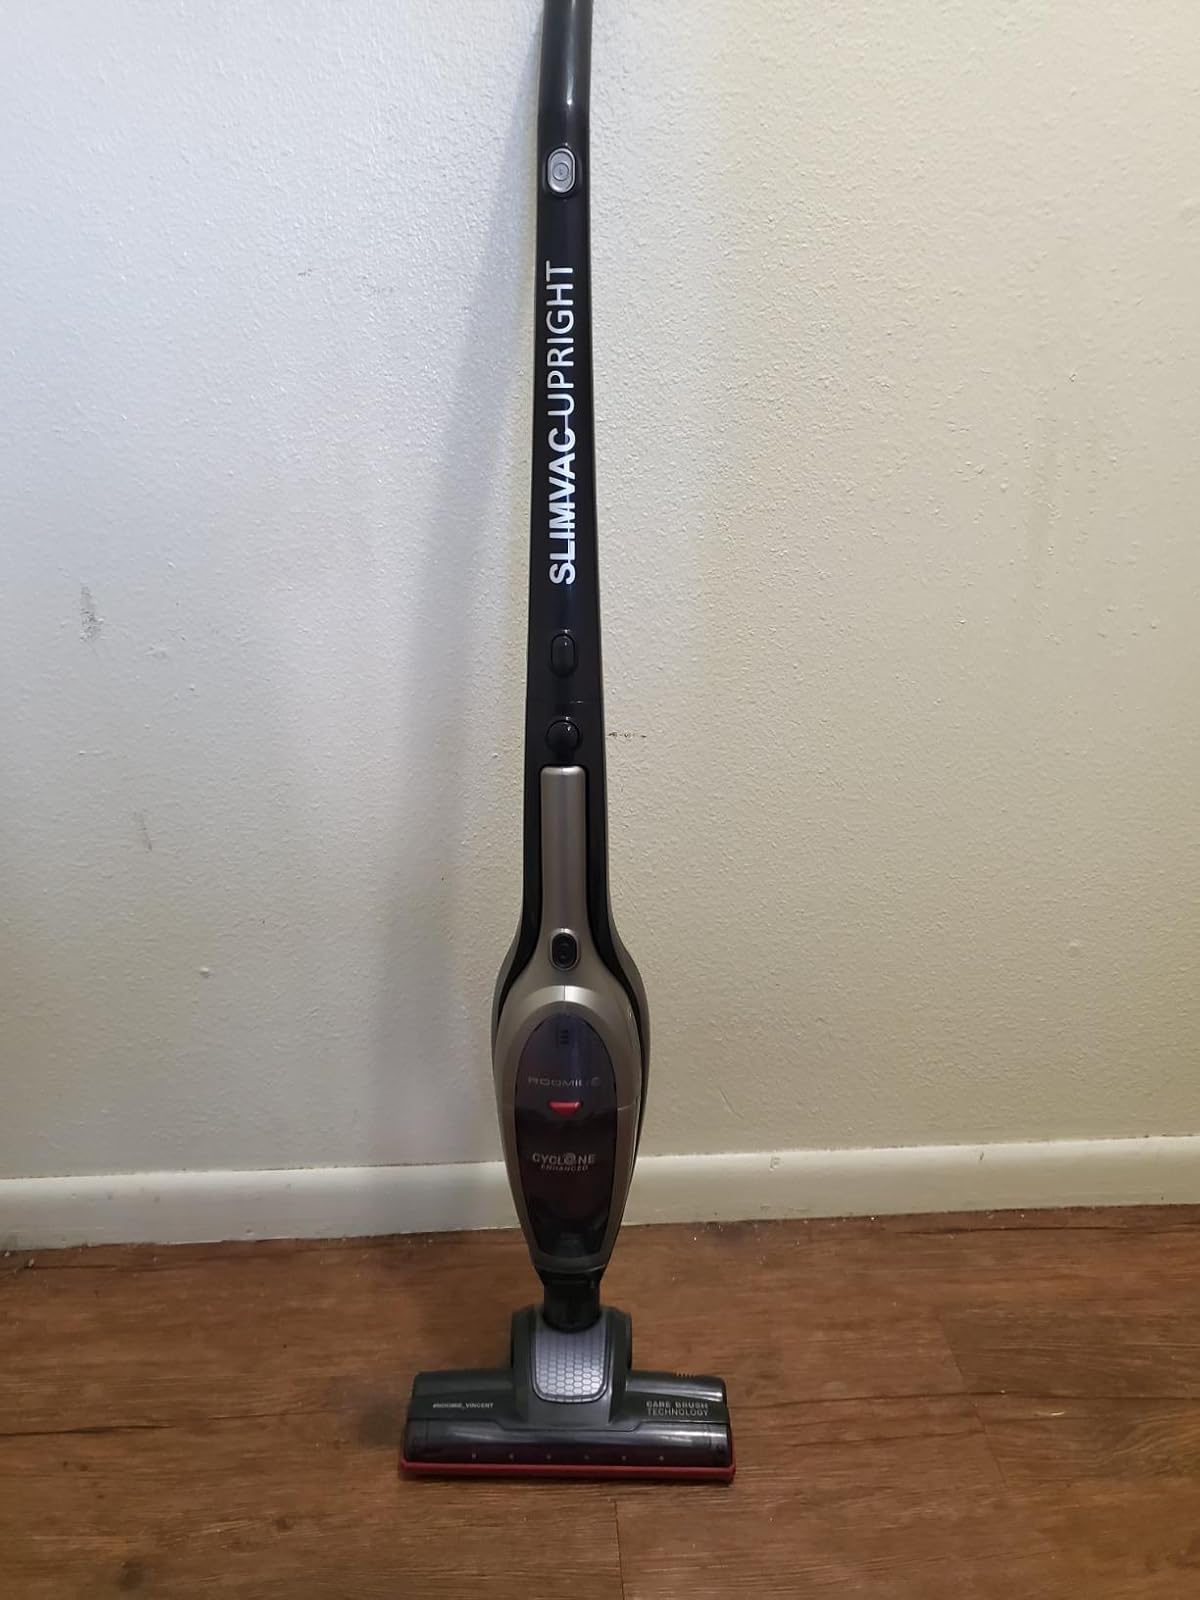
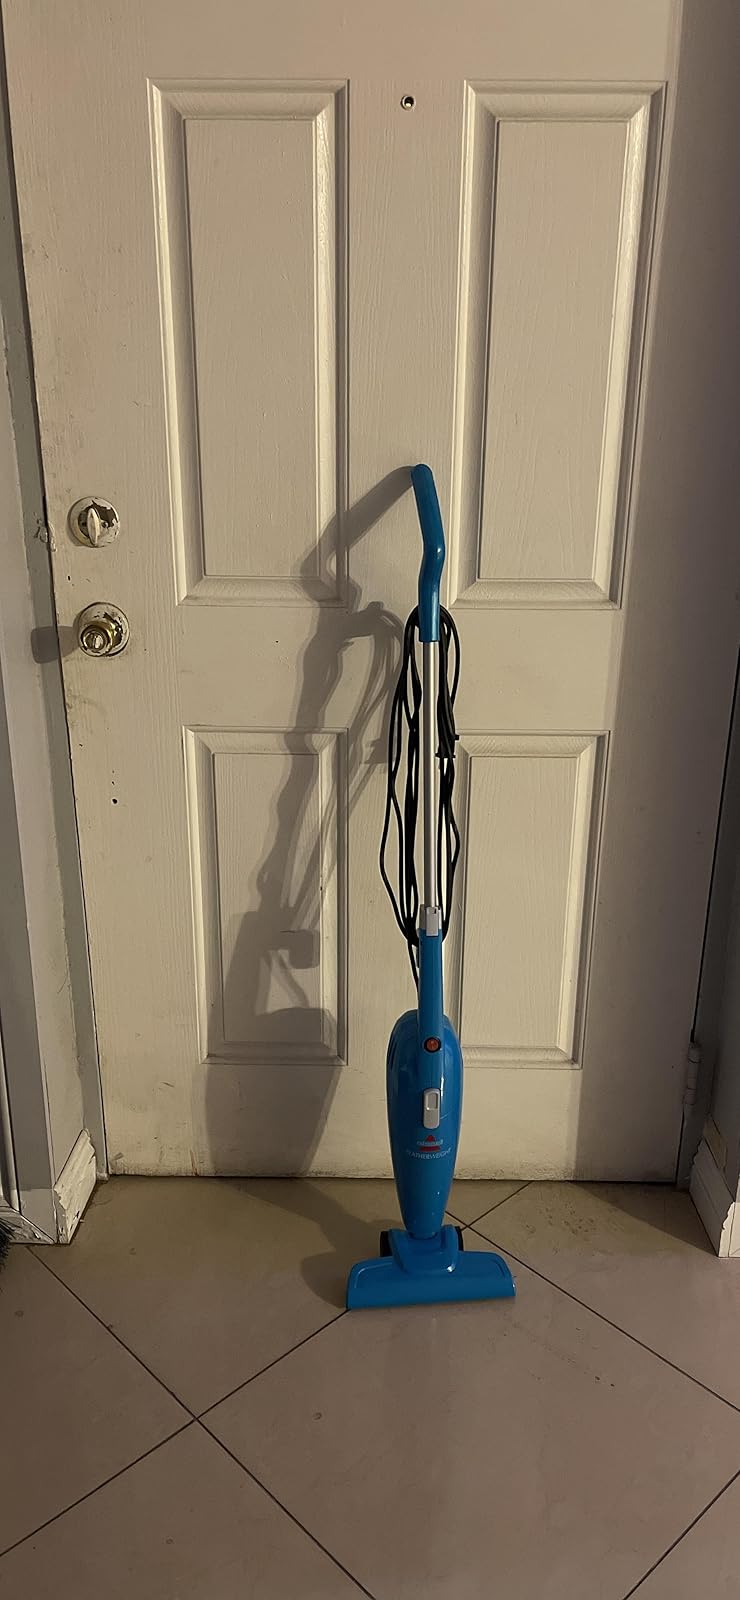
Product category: items_vacuum
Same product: no